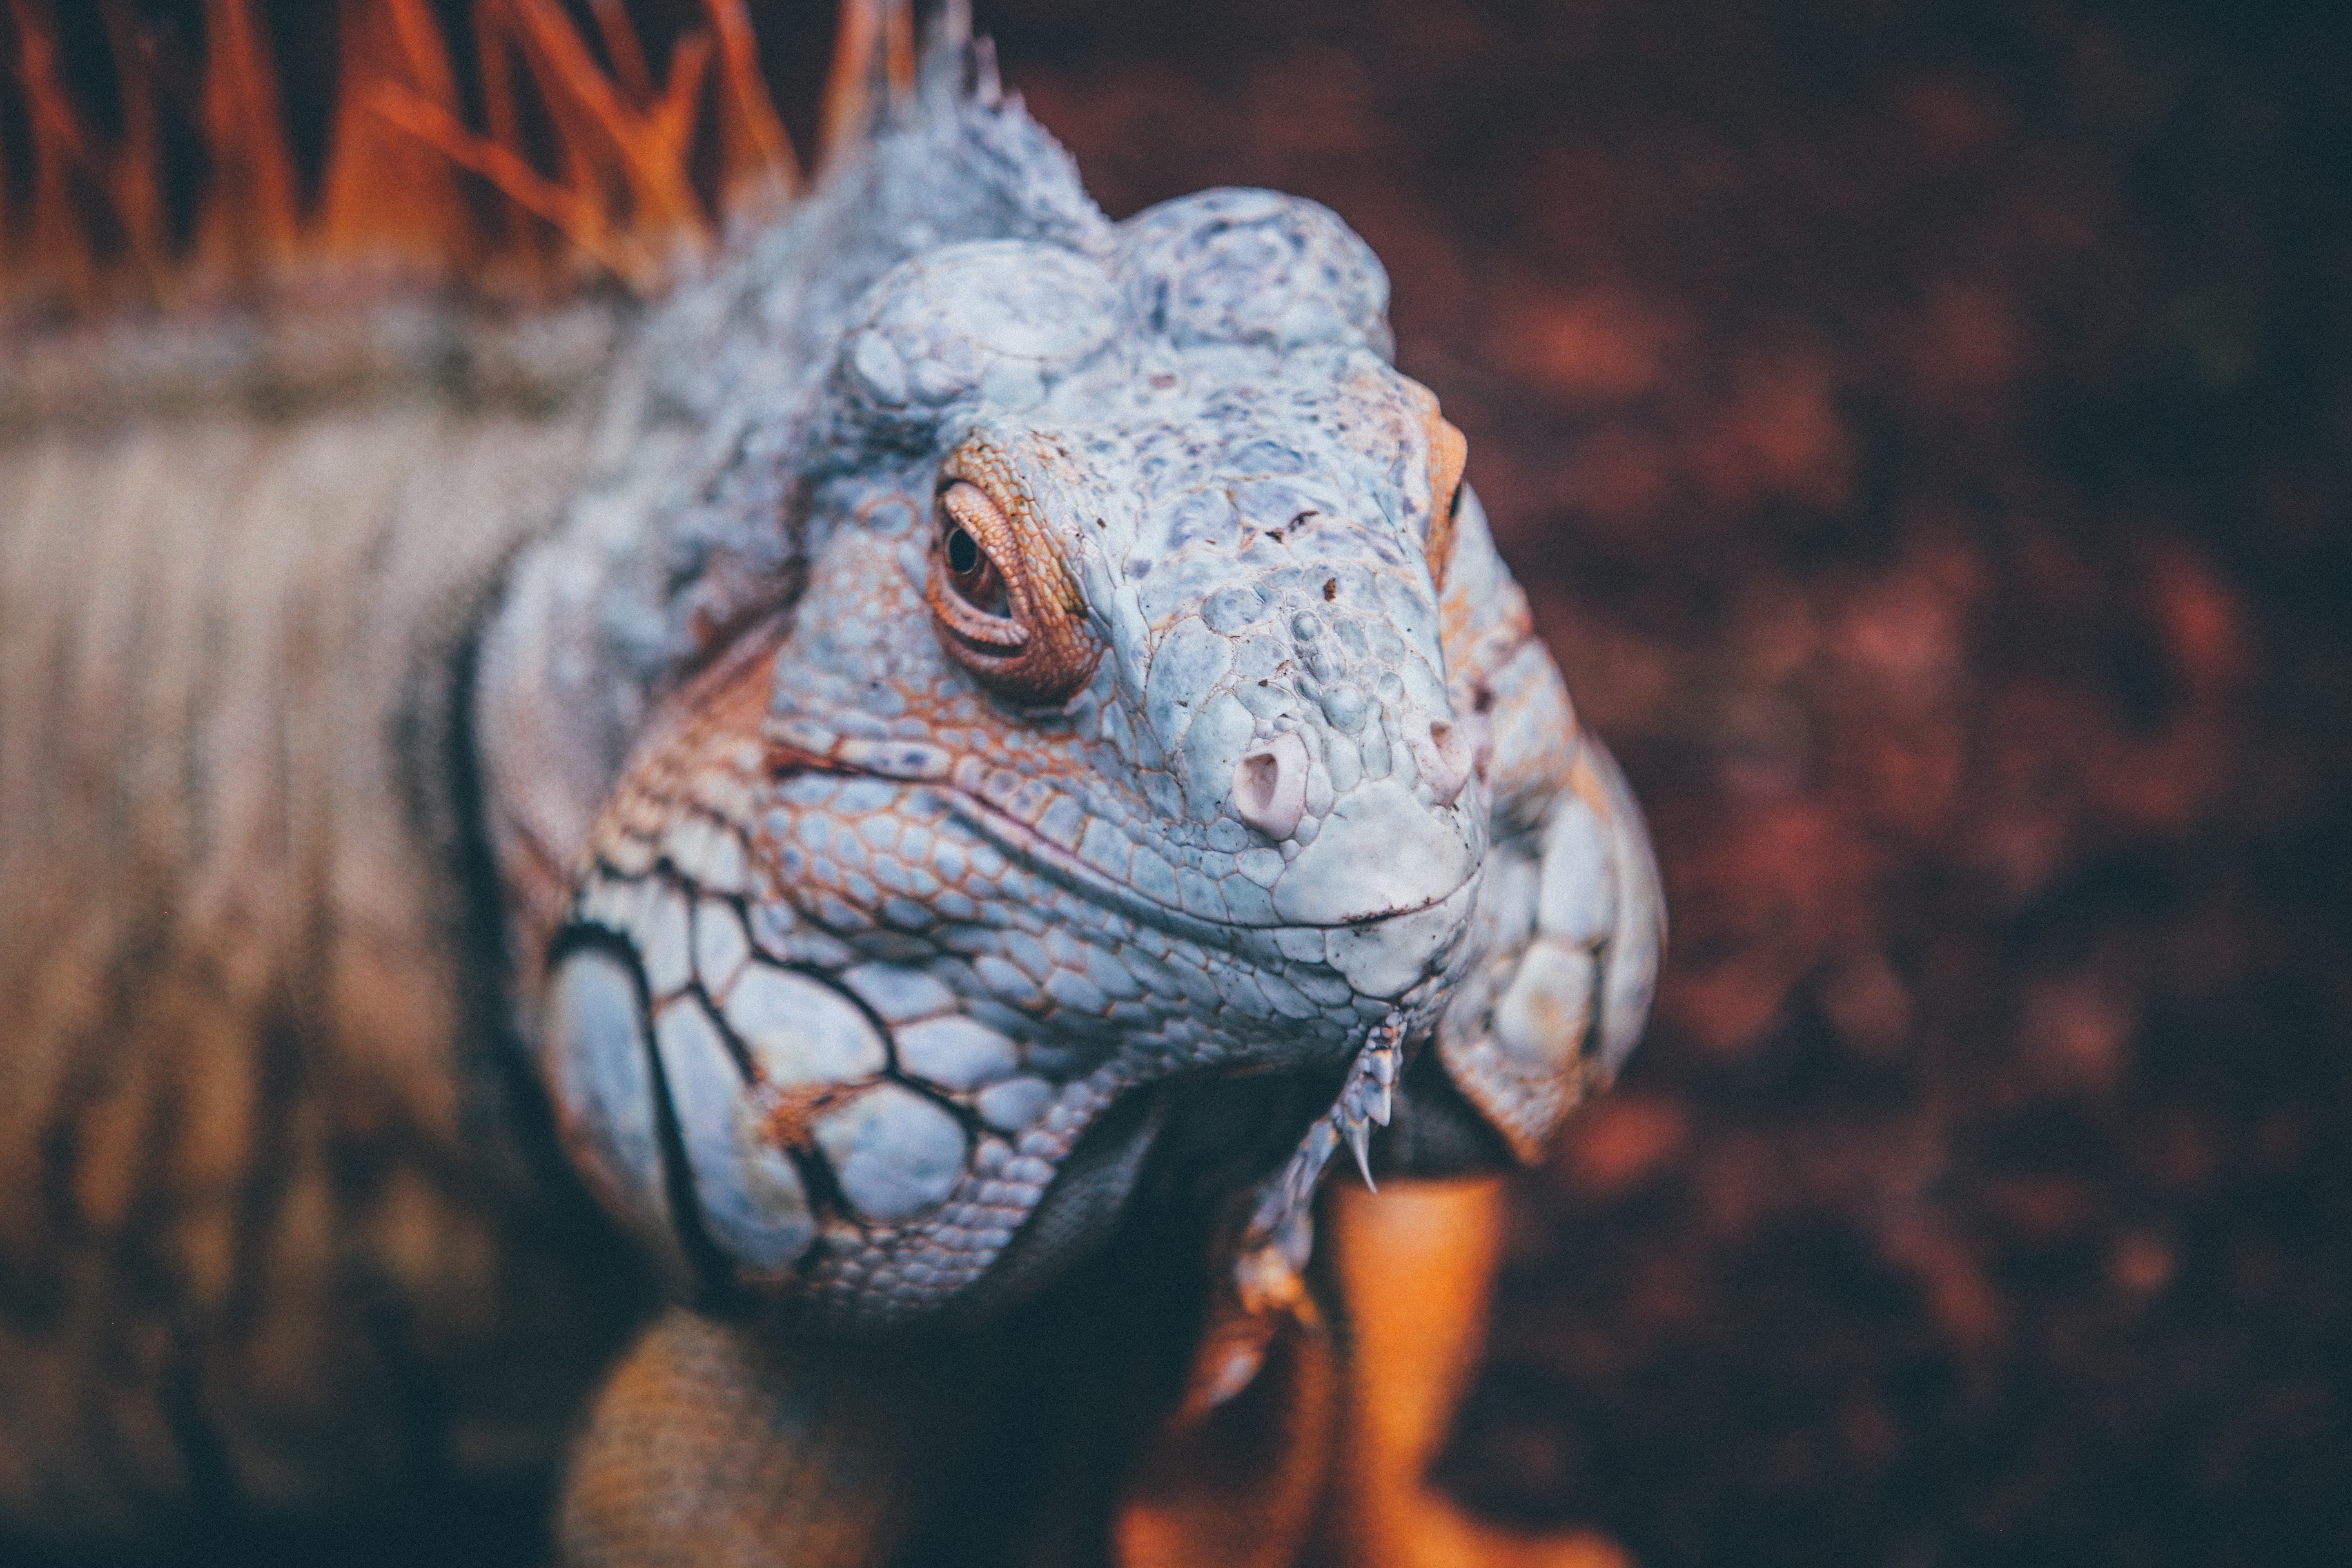
nature, animal, wildlife, reptile, iguana, fauna, lizard, spine, close up, eye, iguania, macro photography, agamidae, scaled reptile